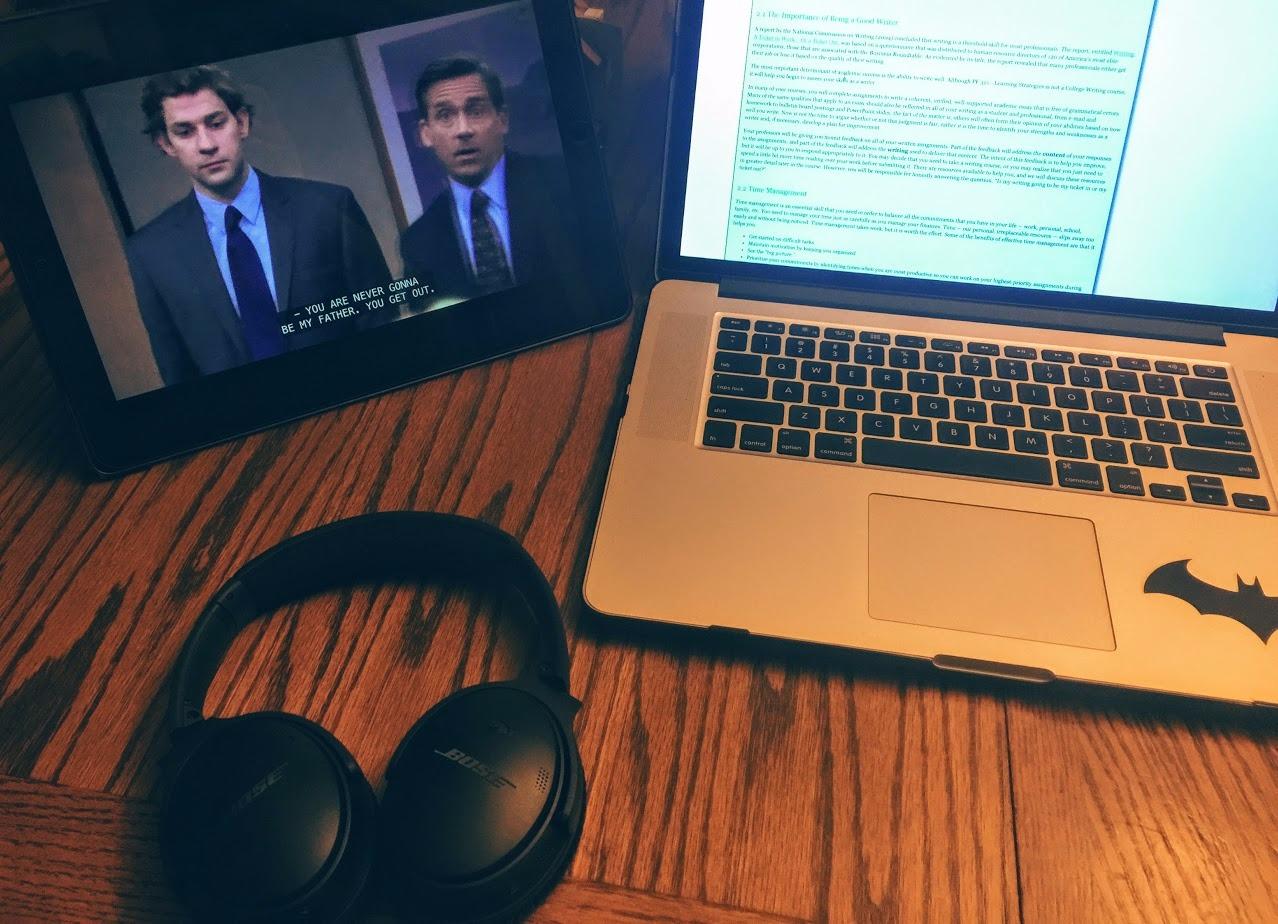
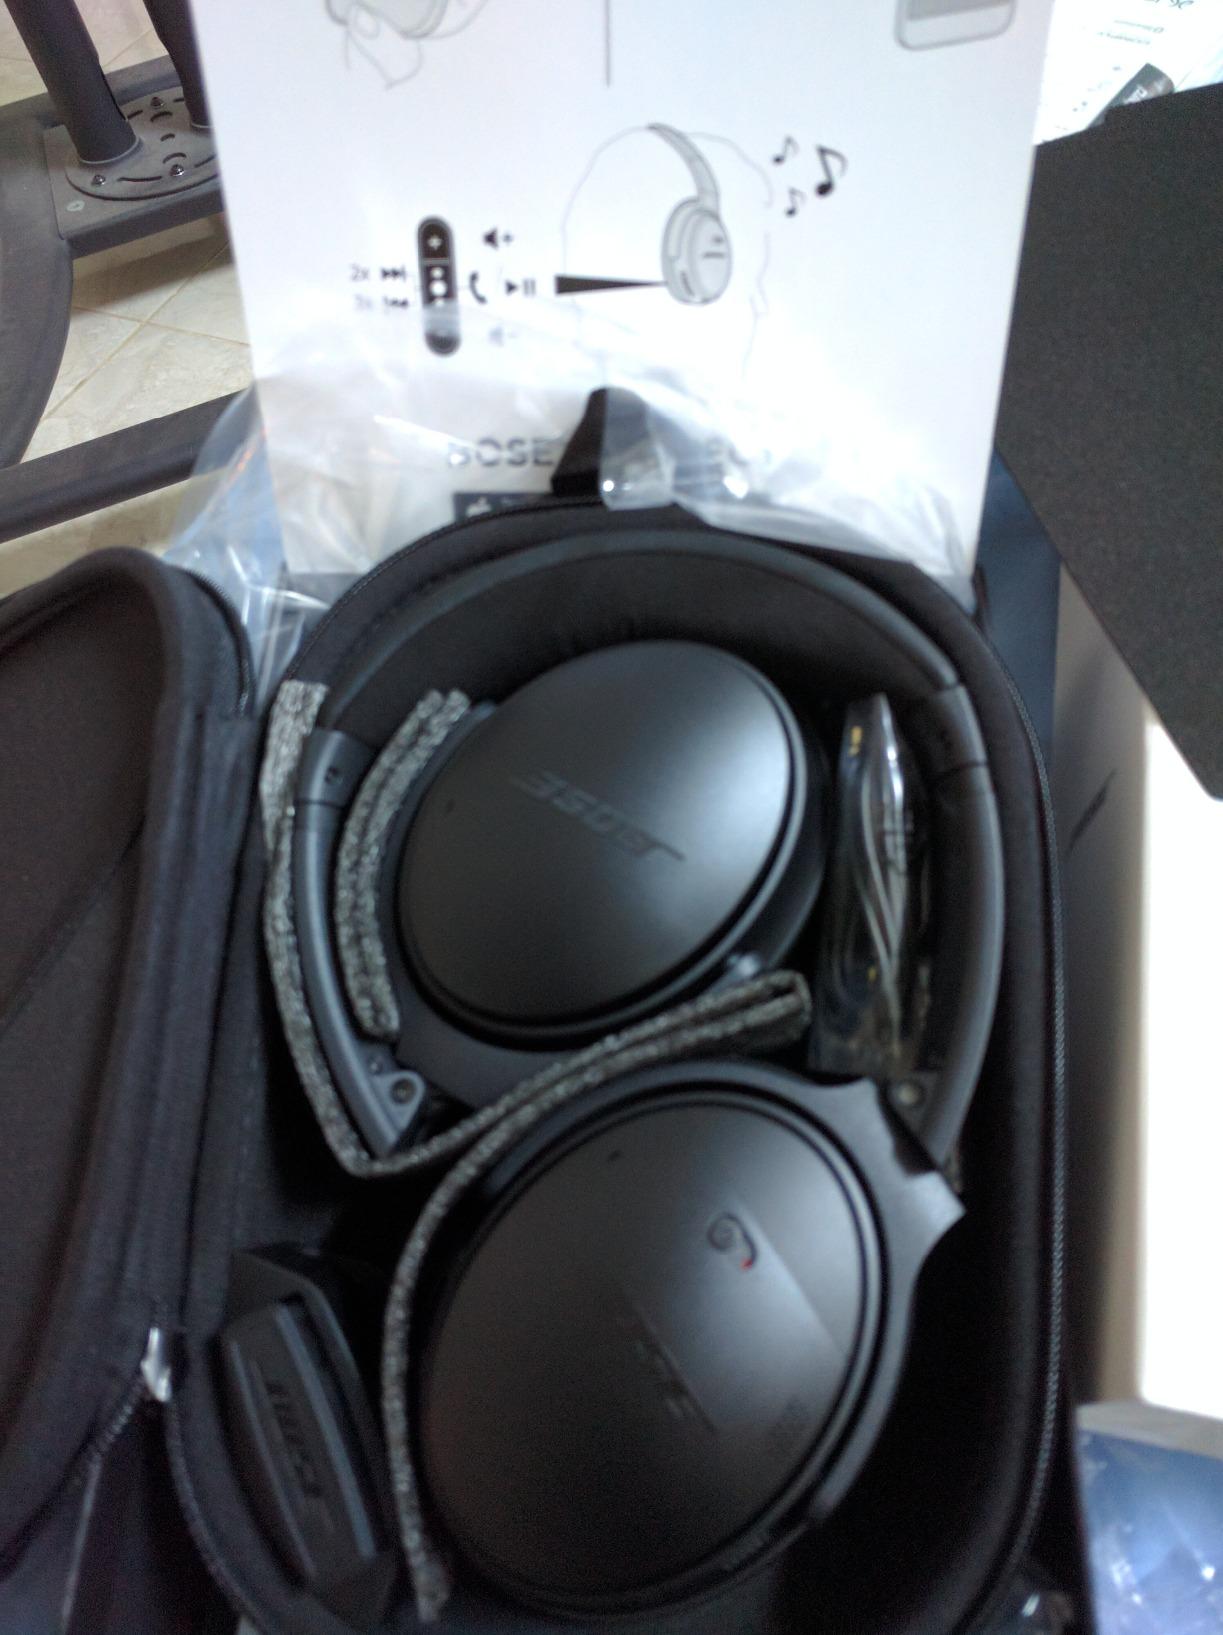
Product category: headphones
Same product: yes